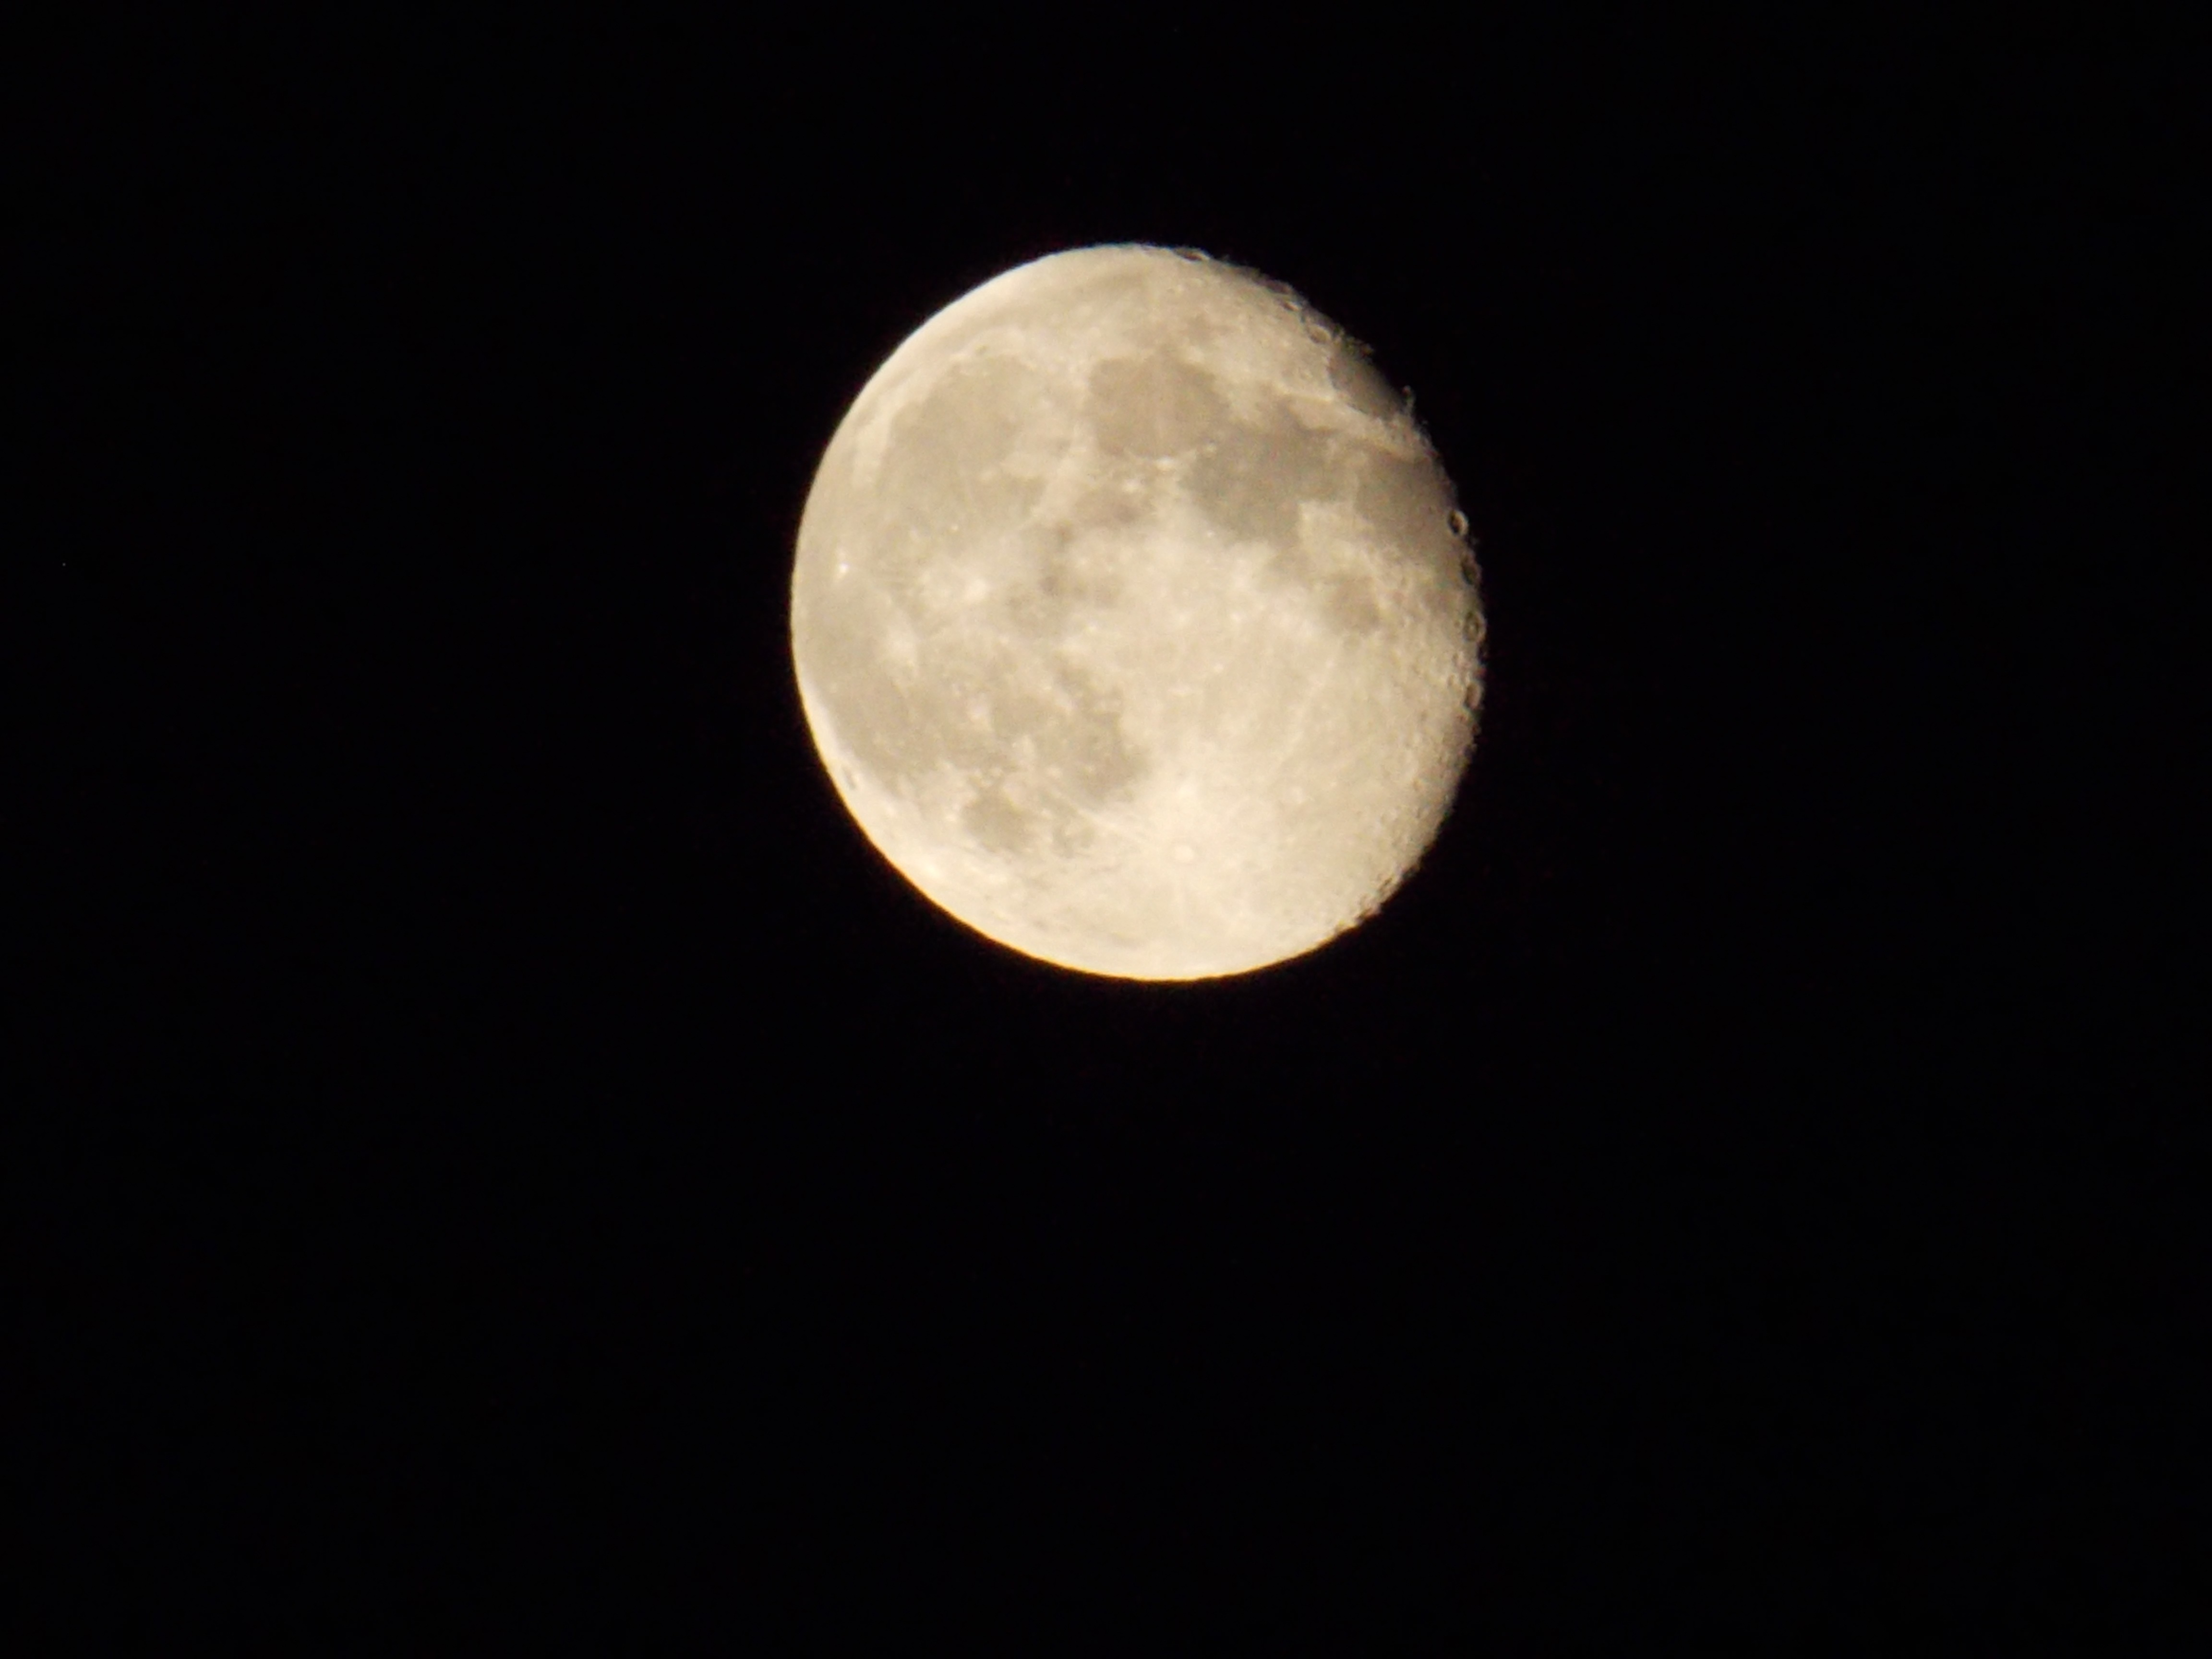
nature, atmosphere, space, crater, moon, full moon, circle, surface, astronomy, universe, astronomical object, craters on the moon, man in the moon, celestial event